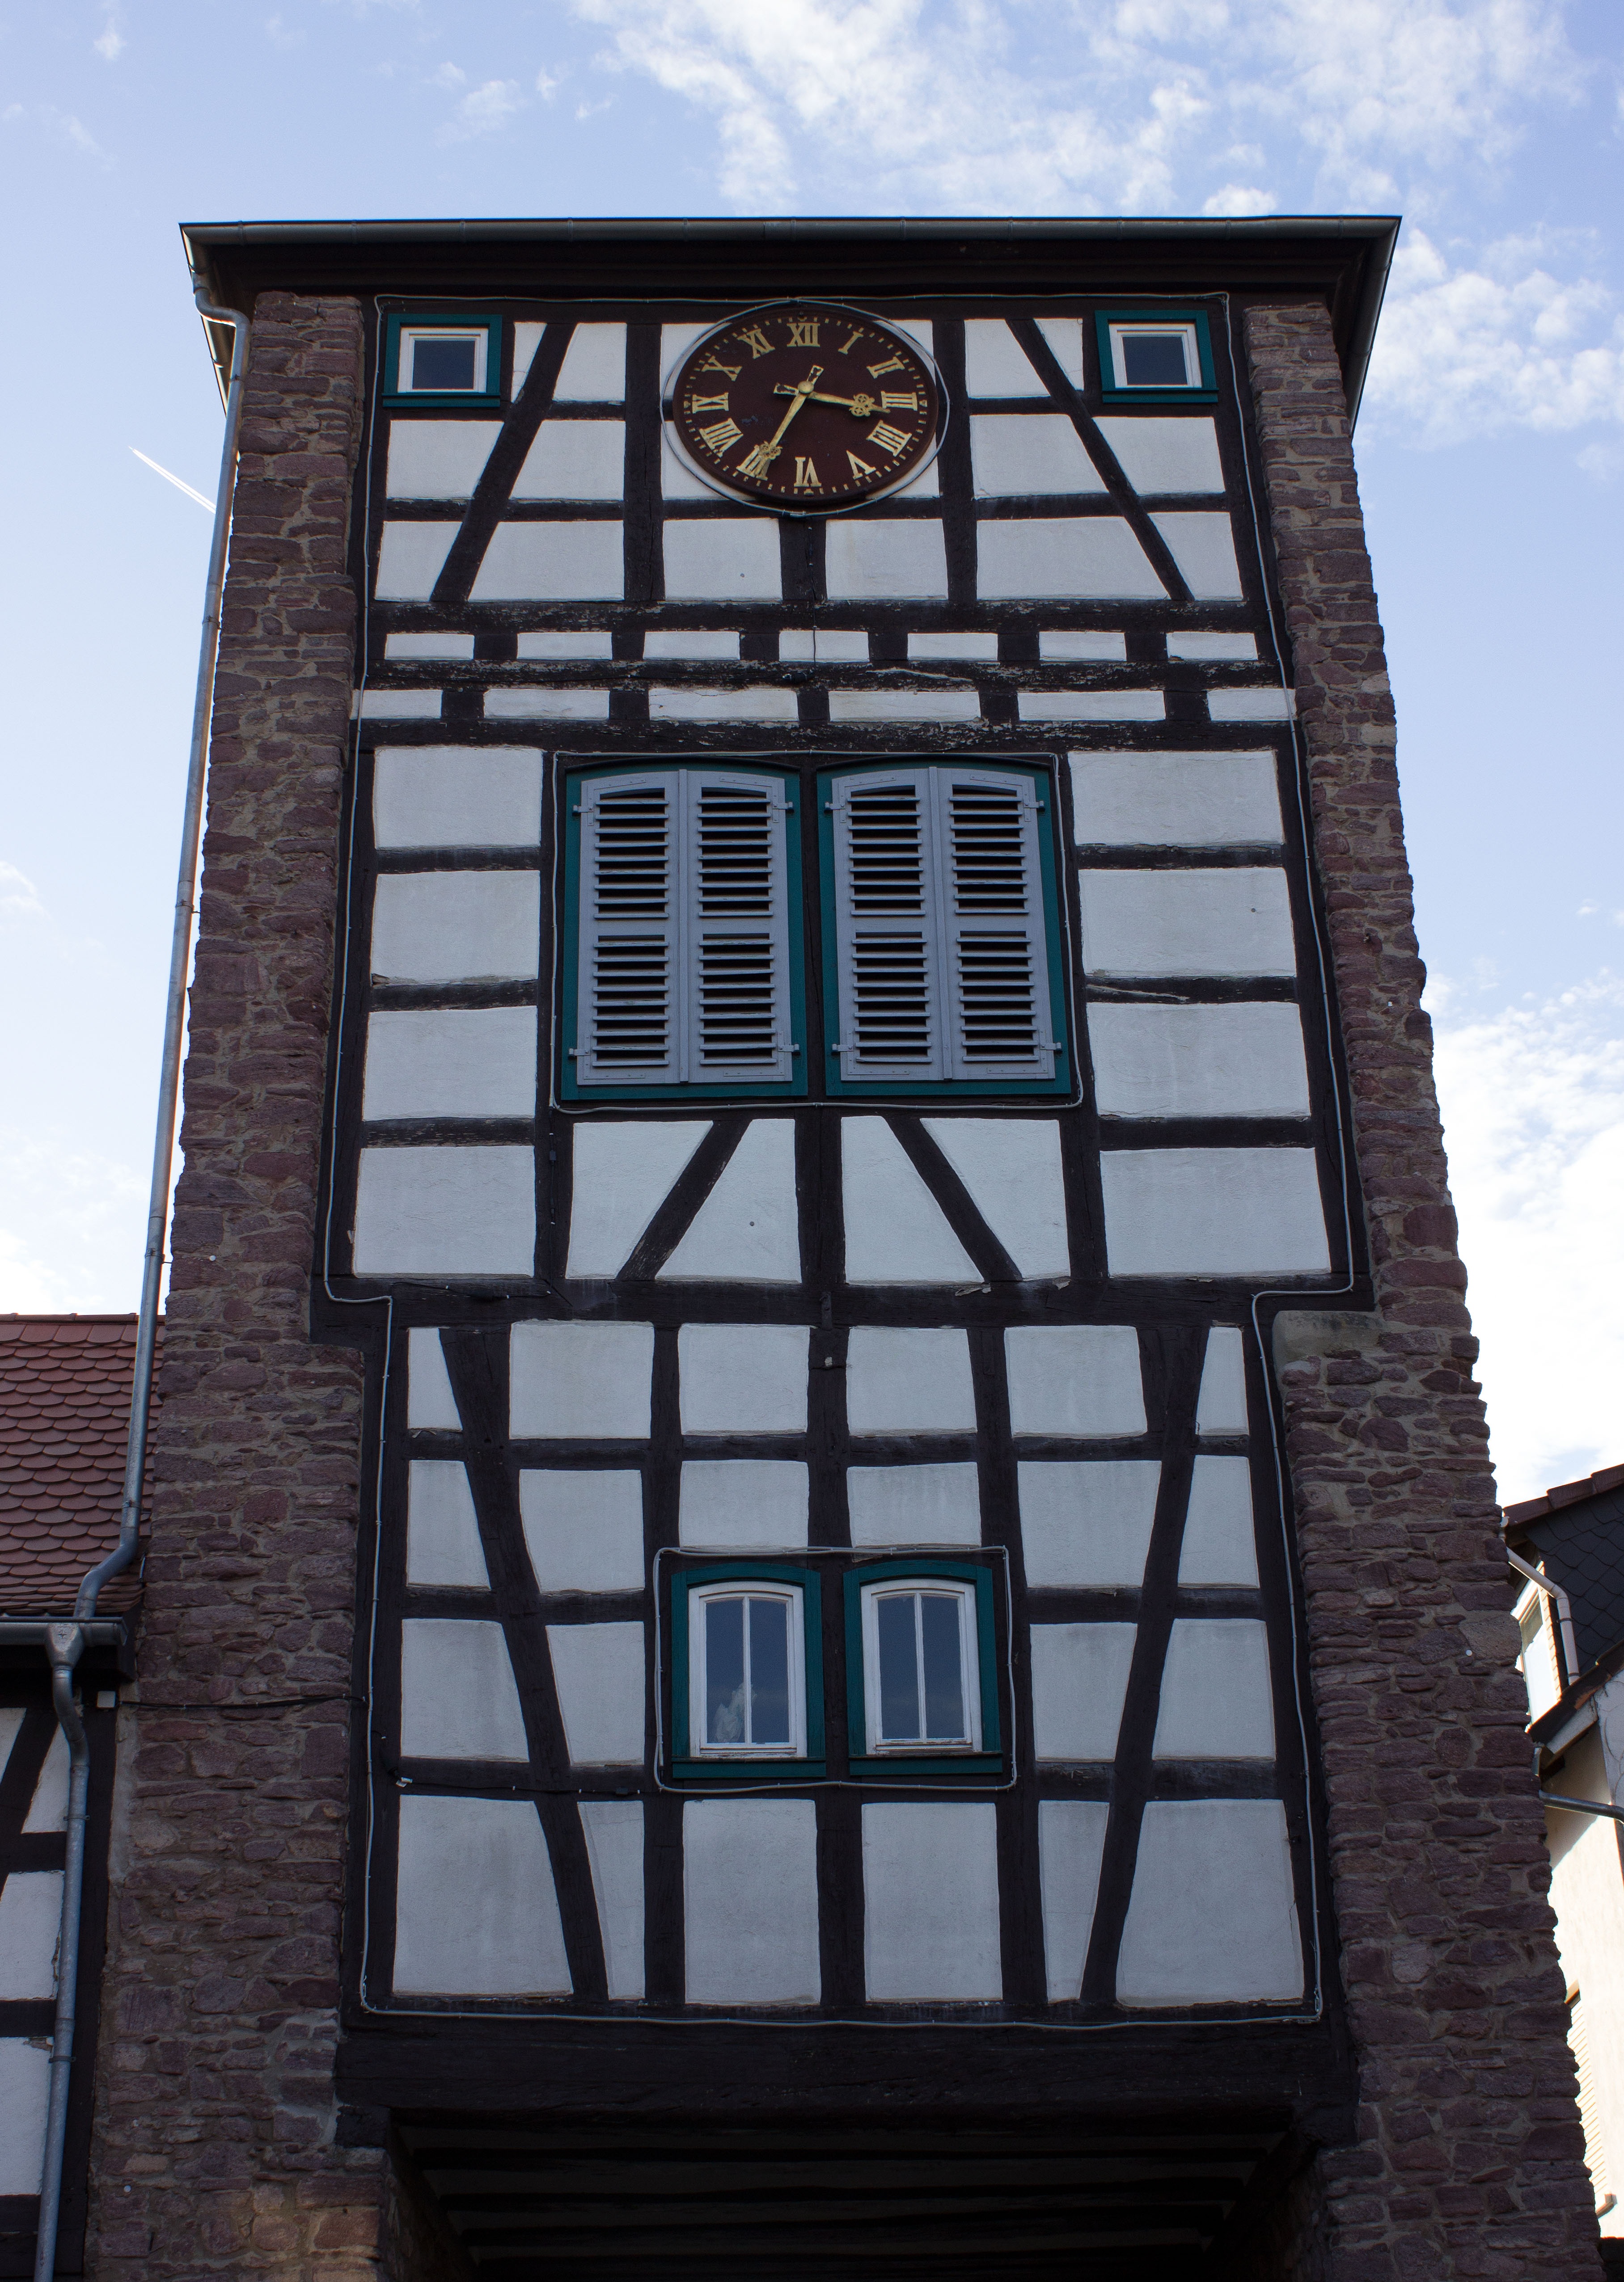
architecture, window, glass, tower, landmark, facade, blue, lighting, old town, symmetry, masonry, fachwerkhaus, truss, daylighting, obertor three oak grove